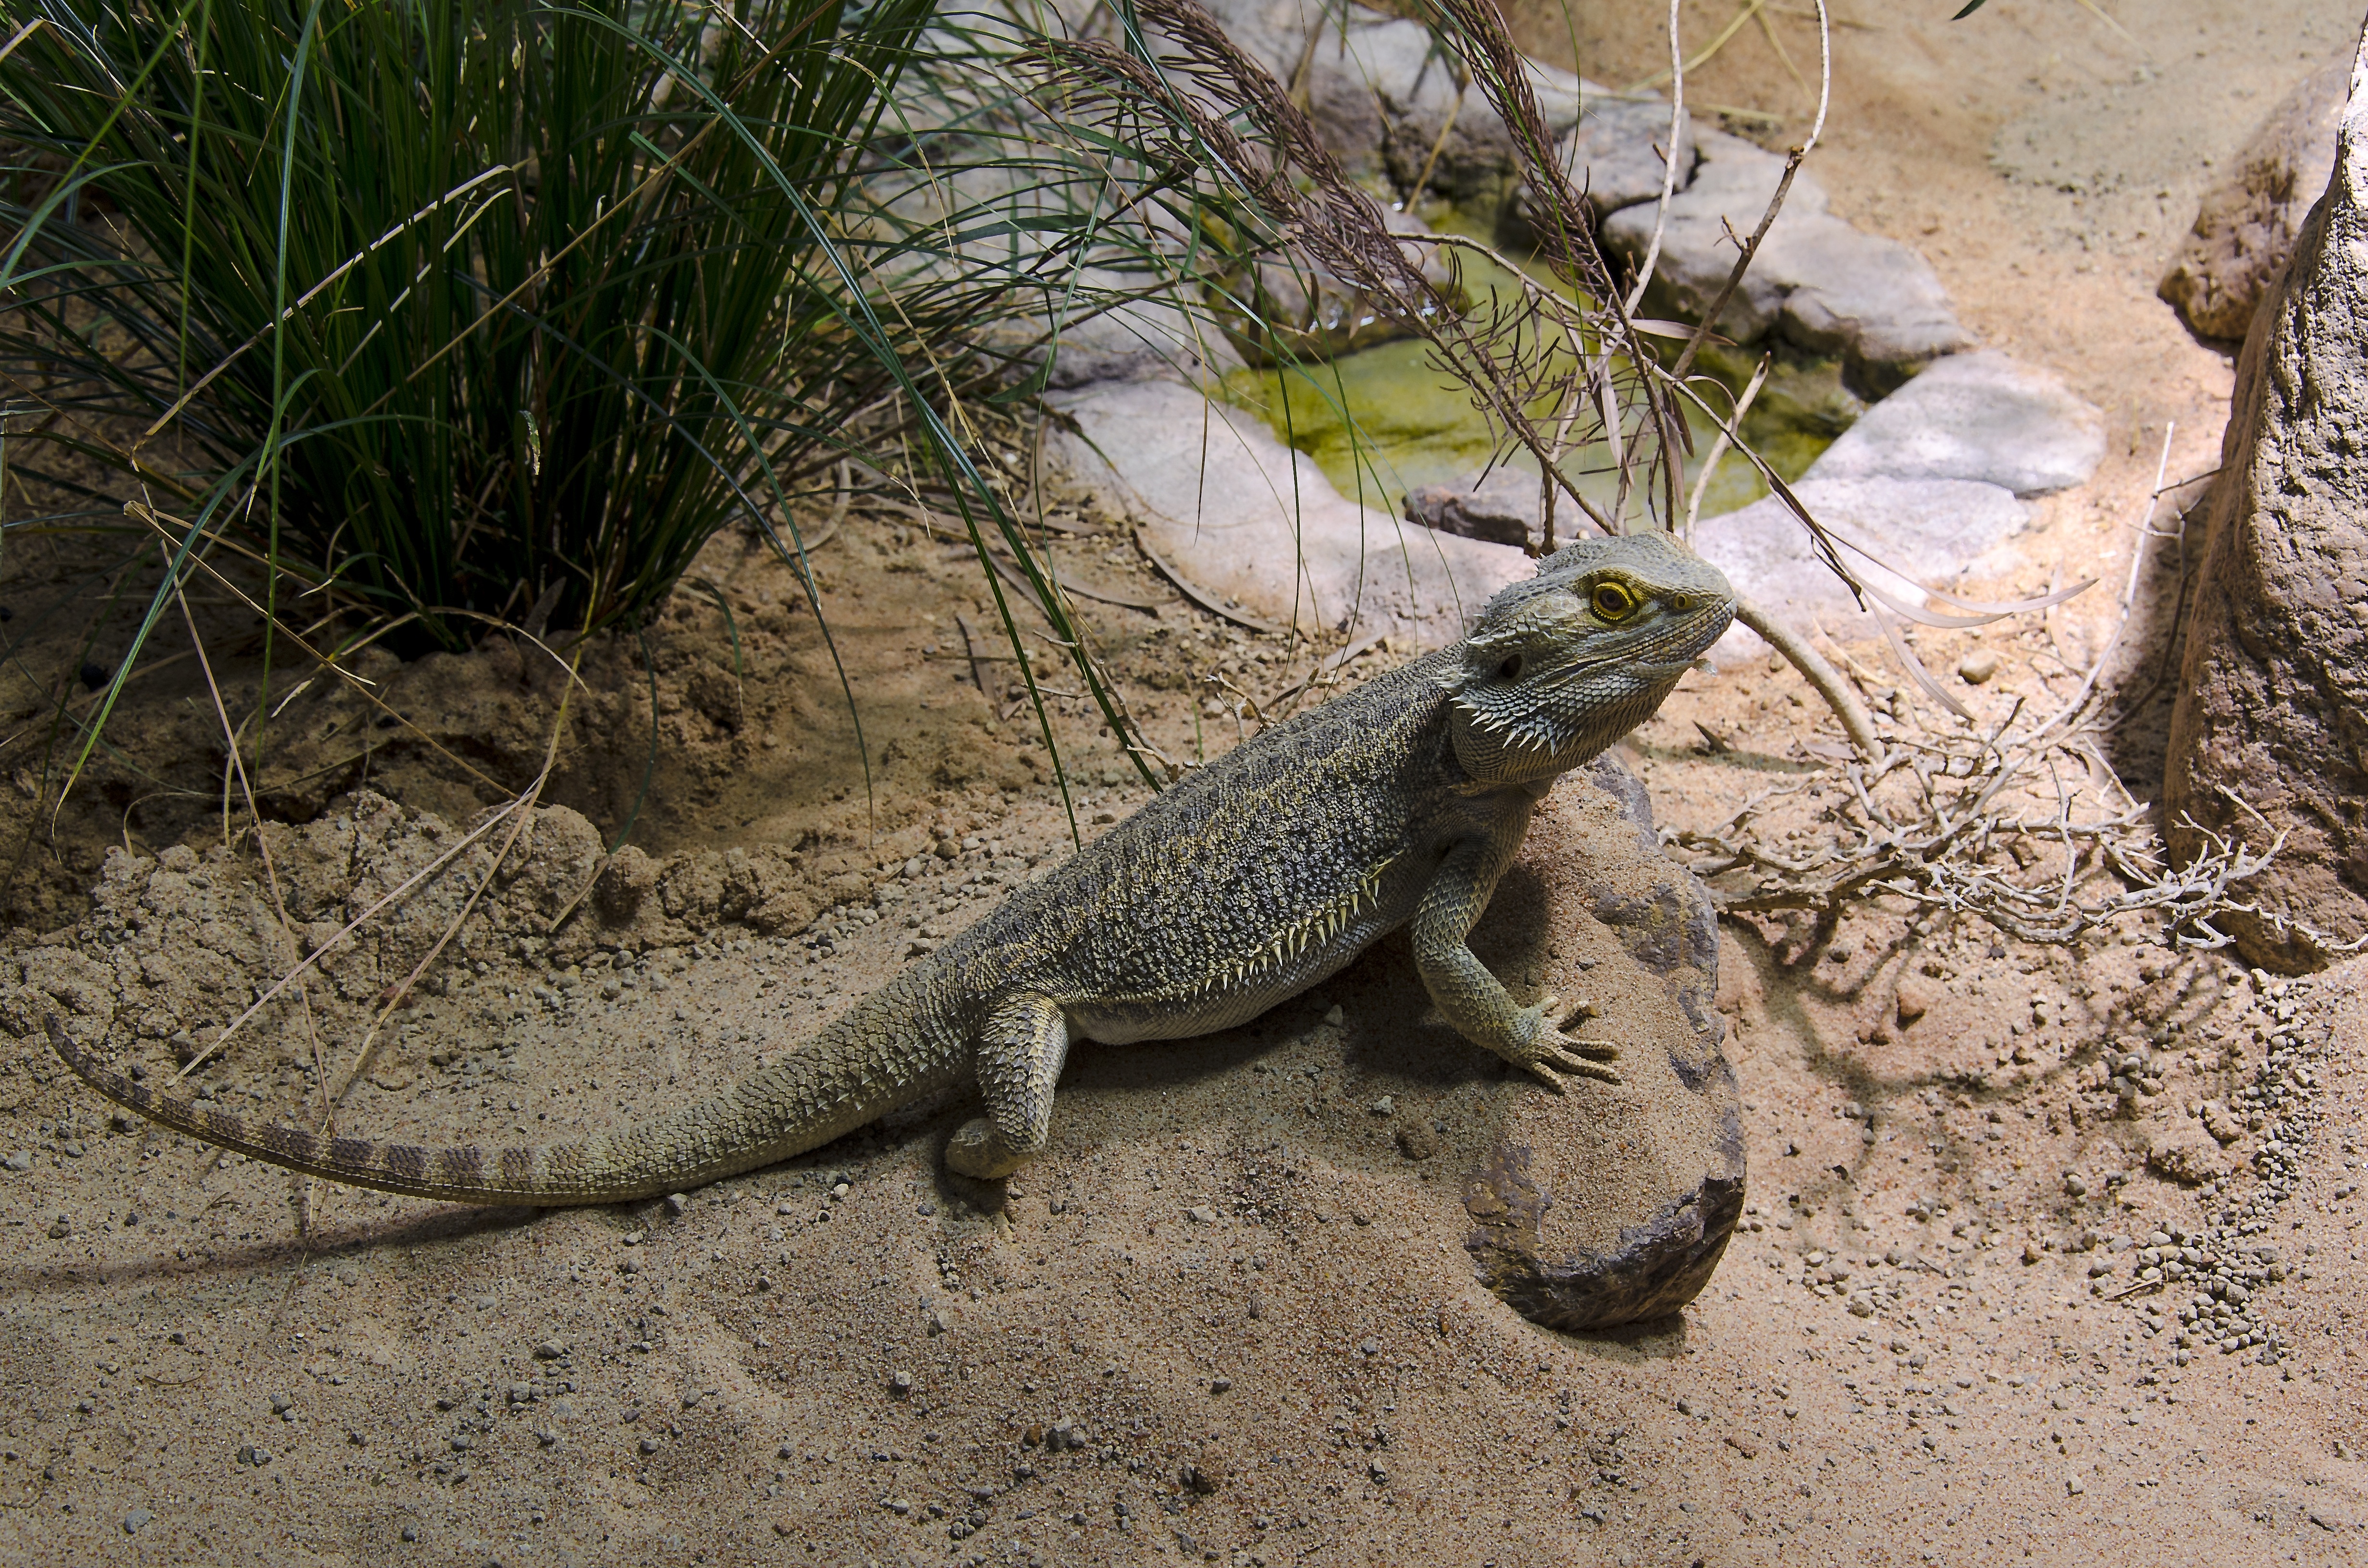
animal, wildlife, wild, zoo, reptile, scale, iguana, fauna, lizard, vertebrate, dragon, terrarium, scaly, lacerta, american alligator, scaled reptile, lacertidae, nile crocodile